Connect4Climate

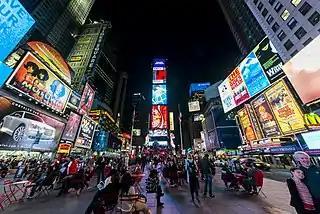
Times Square at night

As a part of its global outreach strategy, Connect4Climate has teamed up with partner organizations on many occasions over the years to host awareness-raising events around the world.